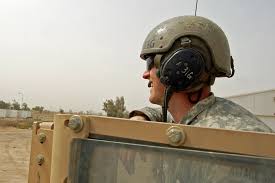
Label: BTR-80